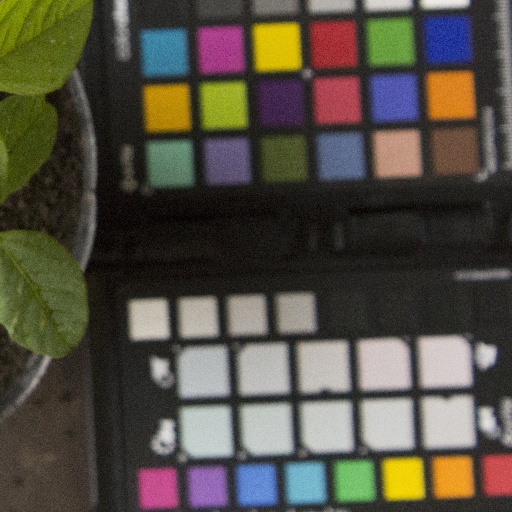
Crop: soybean